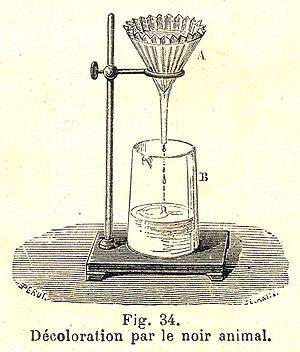
Décoloration par le noir animal. Image scannée dans
Le noir animal ou charbon d’os ou charbon animal est une matière riche en carbone obtenue « par la calcination à l’abri de l’air des os dans un creuset pour empêcher l’accès de l’air ». Il est utilisé pour sa propriété de filtration qui permet la décoloration de certaines solutions.